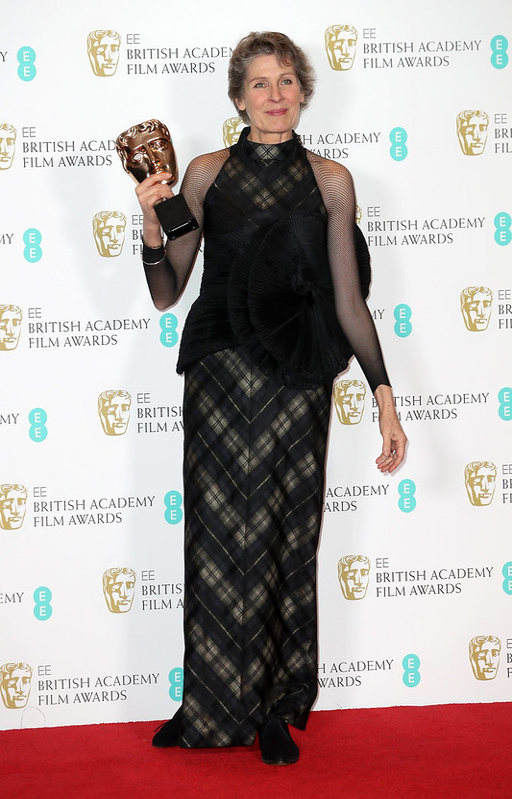
costume designer poses with her award in the winners room during awards .